Vampire Science

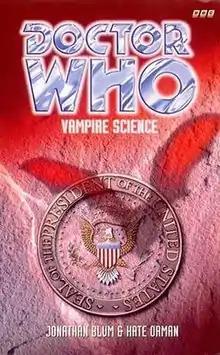

Vampire Science is the second novel in the BBC Books series, the Eighth Doctor Adventures, based upon the BBC's long-running science fiction television series, "Doctor Who". It was written by Jonathan Blum and Kate Orman.